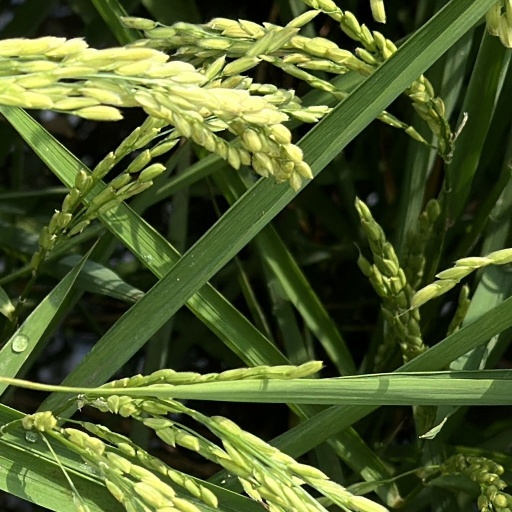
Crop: rice